Religion in the United States

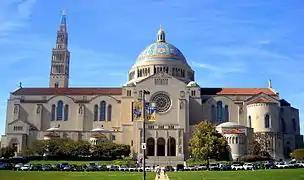
The Basilica of the National Shrine of the Immaculate Conception in Washington, D.C., is the largest Catholic church in the United States.

Beginning around 1600, Northwestern European settlers introduced the Anglican and Puritan religion, as well as Baptist, Presbyterian, Lutheran, Quaker, and Moravian denominations. Historians agree that members of mainline Protestant denominations have played leadership roles in many aspects of American life, including politics, business, science, the arts, and education. They founded most of the country's leading institutes of higher education. According to Harriet Zuckerman, 72% of American Nobel Prize laureates between 1901 and 1972, have identified from Protestant background.